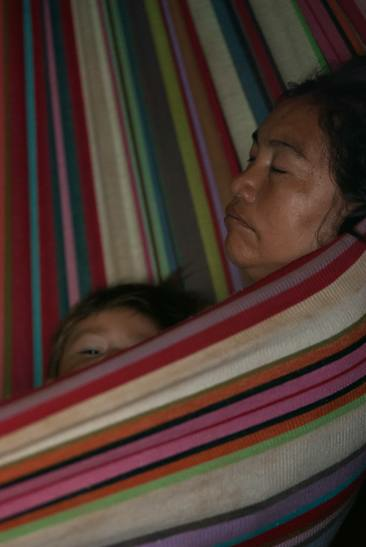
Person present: Yes